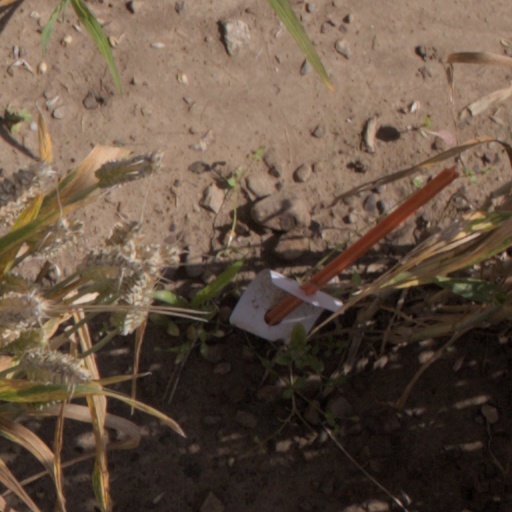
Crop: wheat